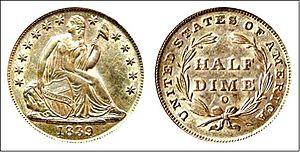
La Monnaie de la Nouvelle-Orléans est un ancien hôtel des Monnaies des États-Unis qui a fonctionné de 1838 à 1861 et de 1879 à 1909. Pendant ses années d'activité, il a produit plus de 427 millions de pièces de monnaie d'or et d'argent, de presque tous les types de numismatique américaine. Il a été fermé pendant la majeure partie de la guerre de Sécession et la période qui suivit, connue sous le nom de « Reconstruction ».